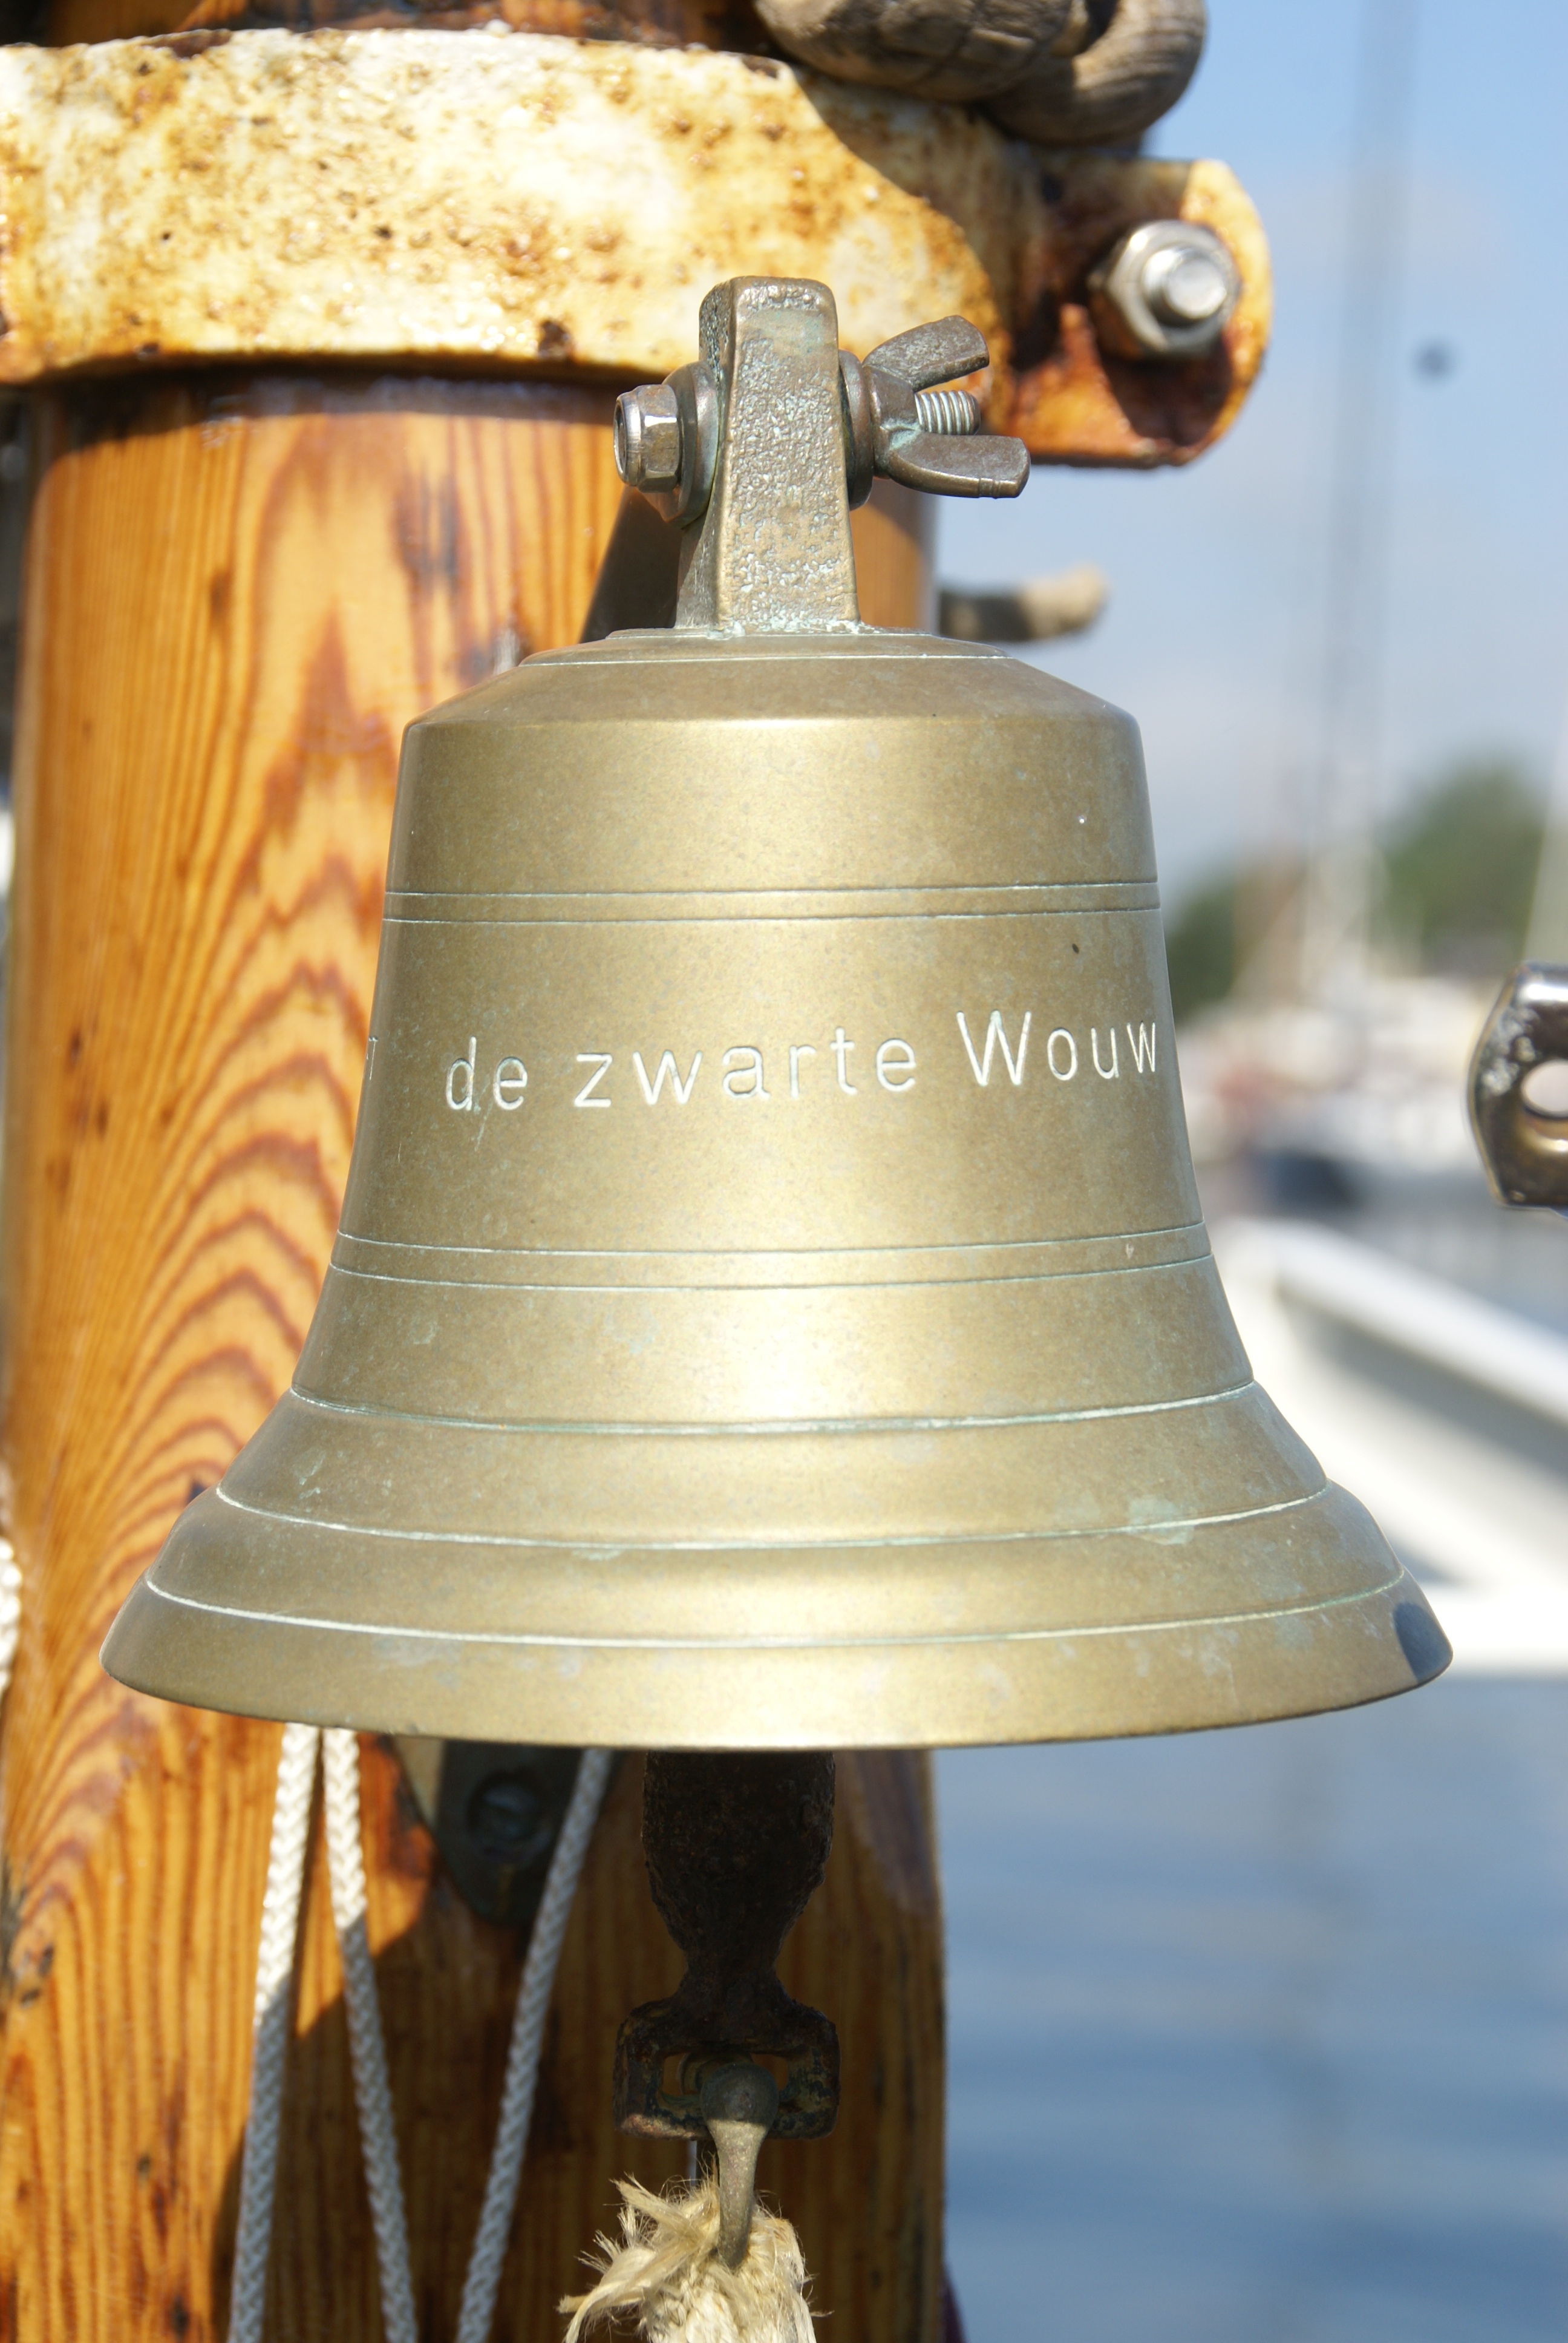
ring, ship, bell, lighting, musical instrument, church bell, percussion, sailing vessel, shipping, maritime, carillon, bells, metallic, ship accessories, ship bell